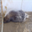
Label: porcupine